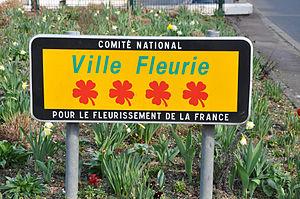
La distinction suprême des Quatre Fleurs au Concours des villes et villages fleuris décernée au Vésinet dans les Yvelines en France.
Le Vésinet est une commune française située à l'est du département des Yvelines en région Île-de-France.